Soewondo Air Force Base

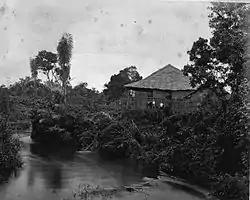
Michalski's house in the 1870s

The airport's former name is taken from the plantation area owned by a Pole, Baron Ludwik Michalski in which it is situated. Polonia originates from the Latin name of the country of Poland. Michalski was a veteran of 1863 January Uprising against the Imperial Russian rule, after which he fled to Switzerland. In 1872, Michalski obtained a concession from the Dutch East Indies administration for a tobacco plantation in Medan. He named the plantation after the country of his birth, which at that time was not an independent state.